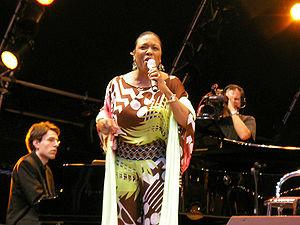
Le Grammy Award for Best Jazz Vocal Album est une récompense musicale décernée depuis 1977 à des artistes de jazz lors de la cérémonie des Grammy Awards.
Dee Dee Bridgewater, de son vrai nom Denise Eileen Garrett, née le 27 mai 1950 à Memphis, Tennessee, est une chanteuse de jazz américaine.